Bacterial secretion system

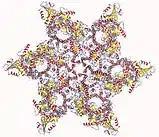

The T7SS of diderm-LPS bacteria is the chaperone-usher pathway.